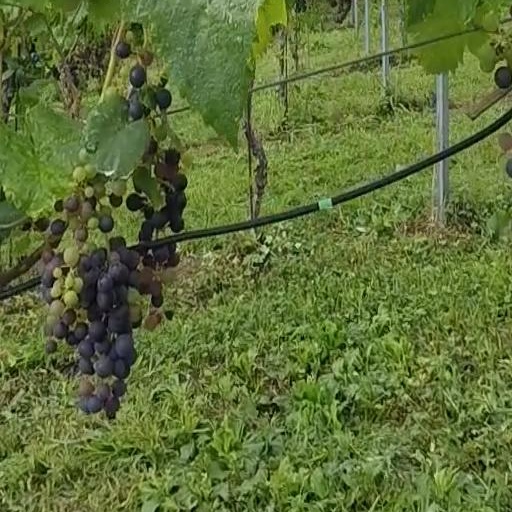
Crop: grape